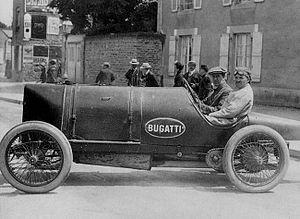
La Bugatti Type 10 ou petit Pur-sang est un prototype d'automobile conçu entre 1907 et 1909 par Ettore Bugatti. Ce prototype est à l'origine de la fondation de Bugatti et de l'Usine Bugatti de Molsheim en Alsace en 1909.